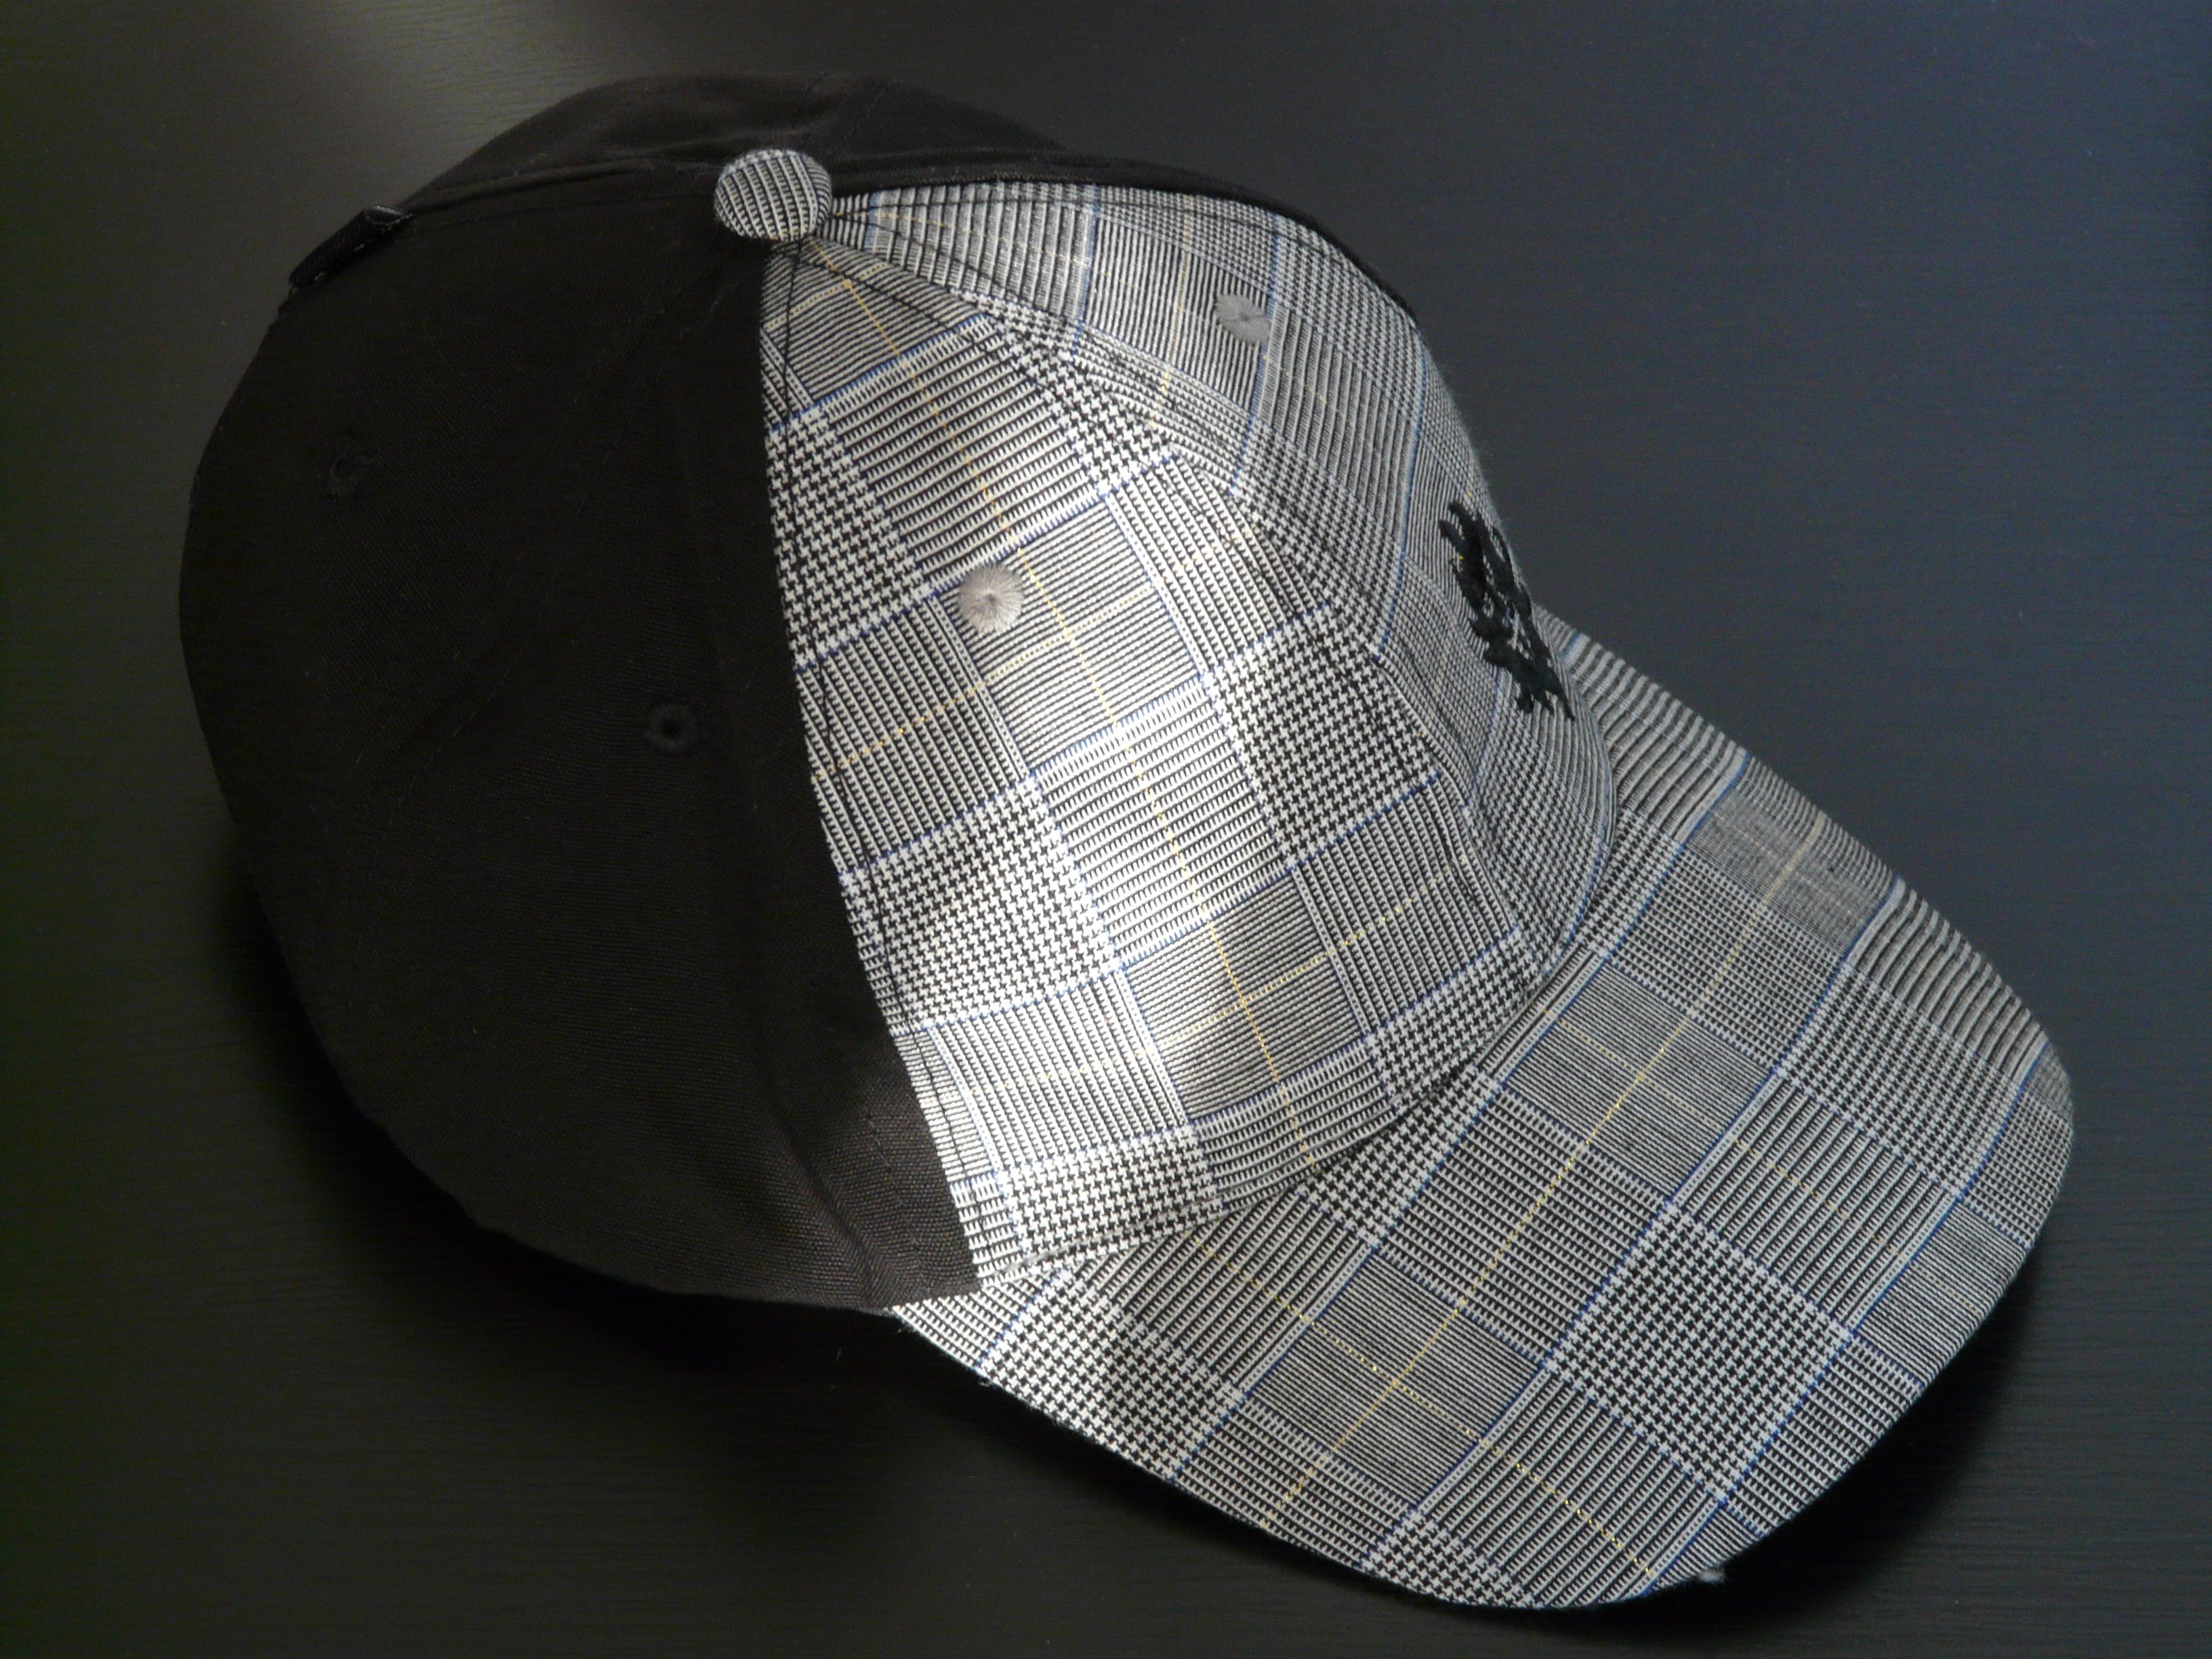
hat, clothing, headgear, material, product, cap, mesh, plate cap, fashion accessory